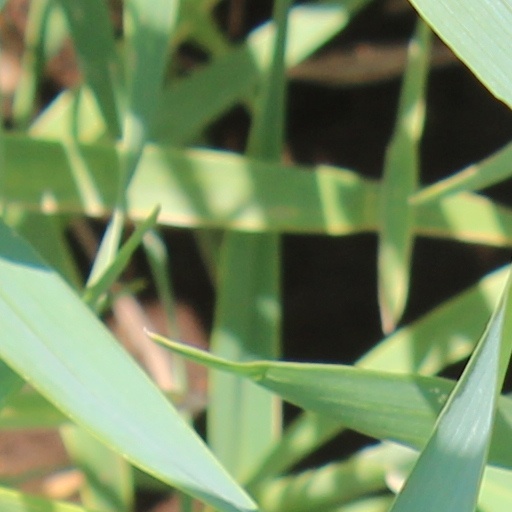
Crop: wheat